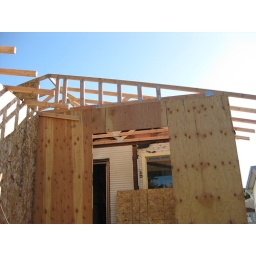
10/11 - another view of the roof framing over the kitchen